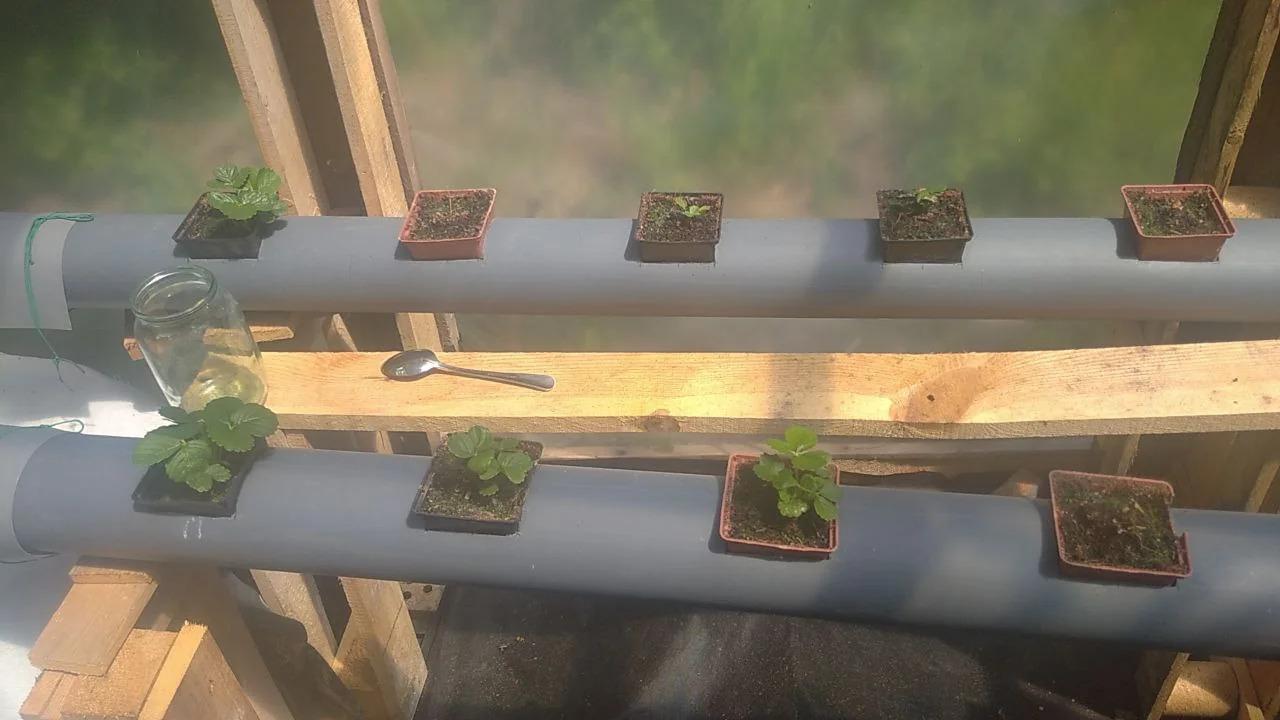
Mimea iliyooteshwa vizuri kwa kutumia njia na mfuomo wa kisasa cha haidroponi, kinachohusisha matumizi ya maji yaliyotiwa virutubisho mbalimbali na muhimu katika ukuaji wa mimea bila kuhusisha matumizi ya udongo.